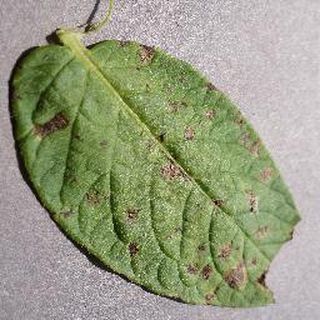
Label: potato_early_blight